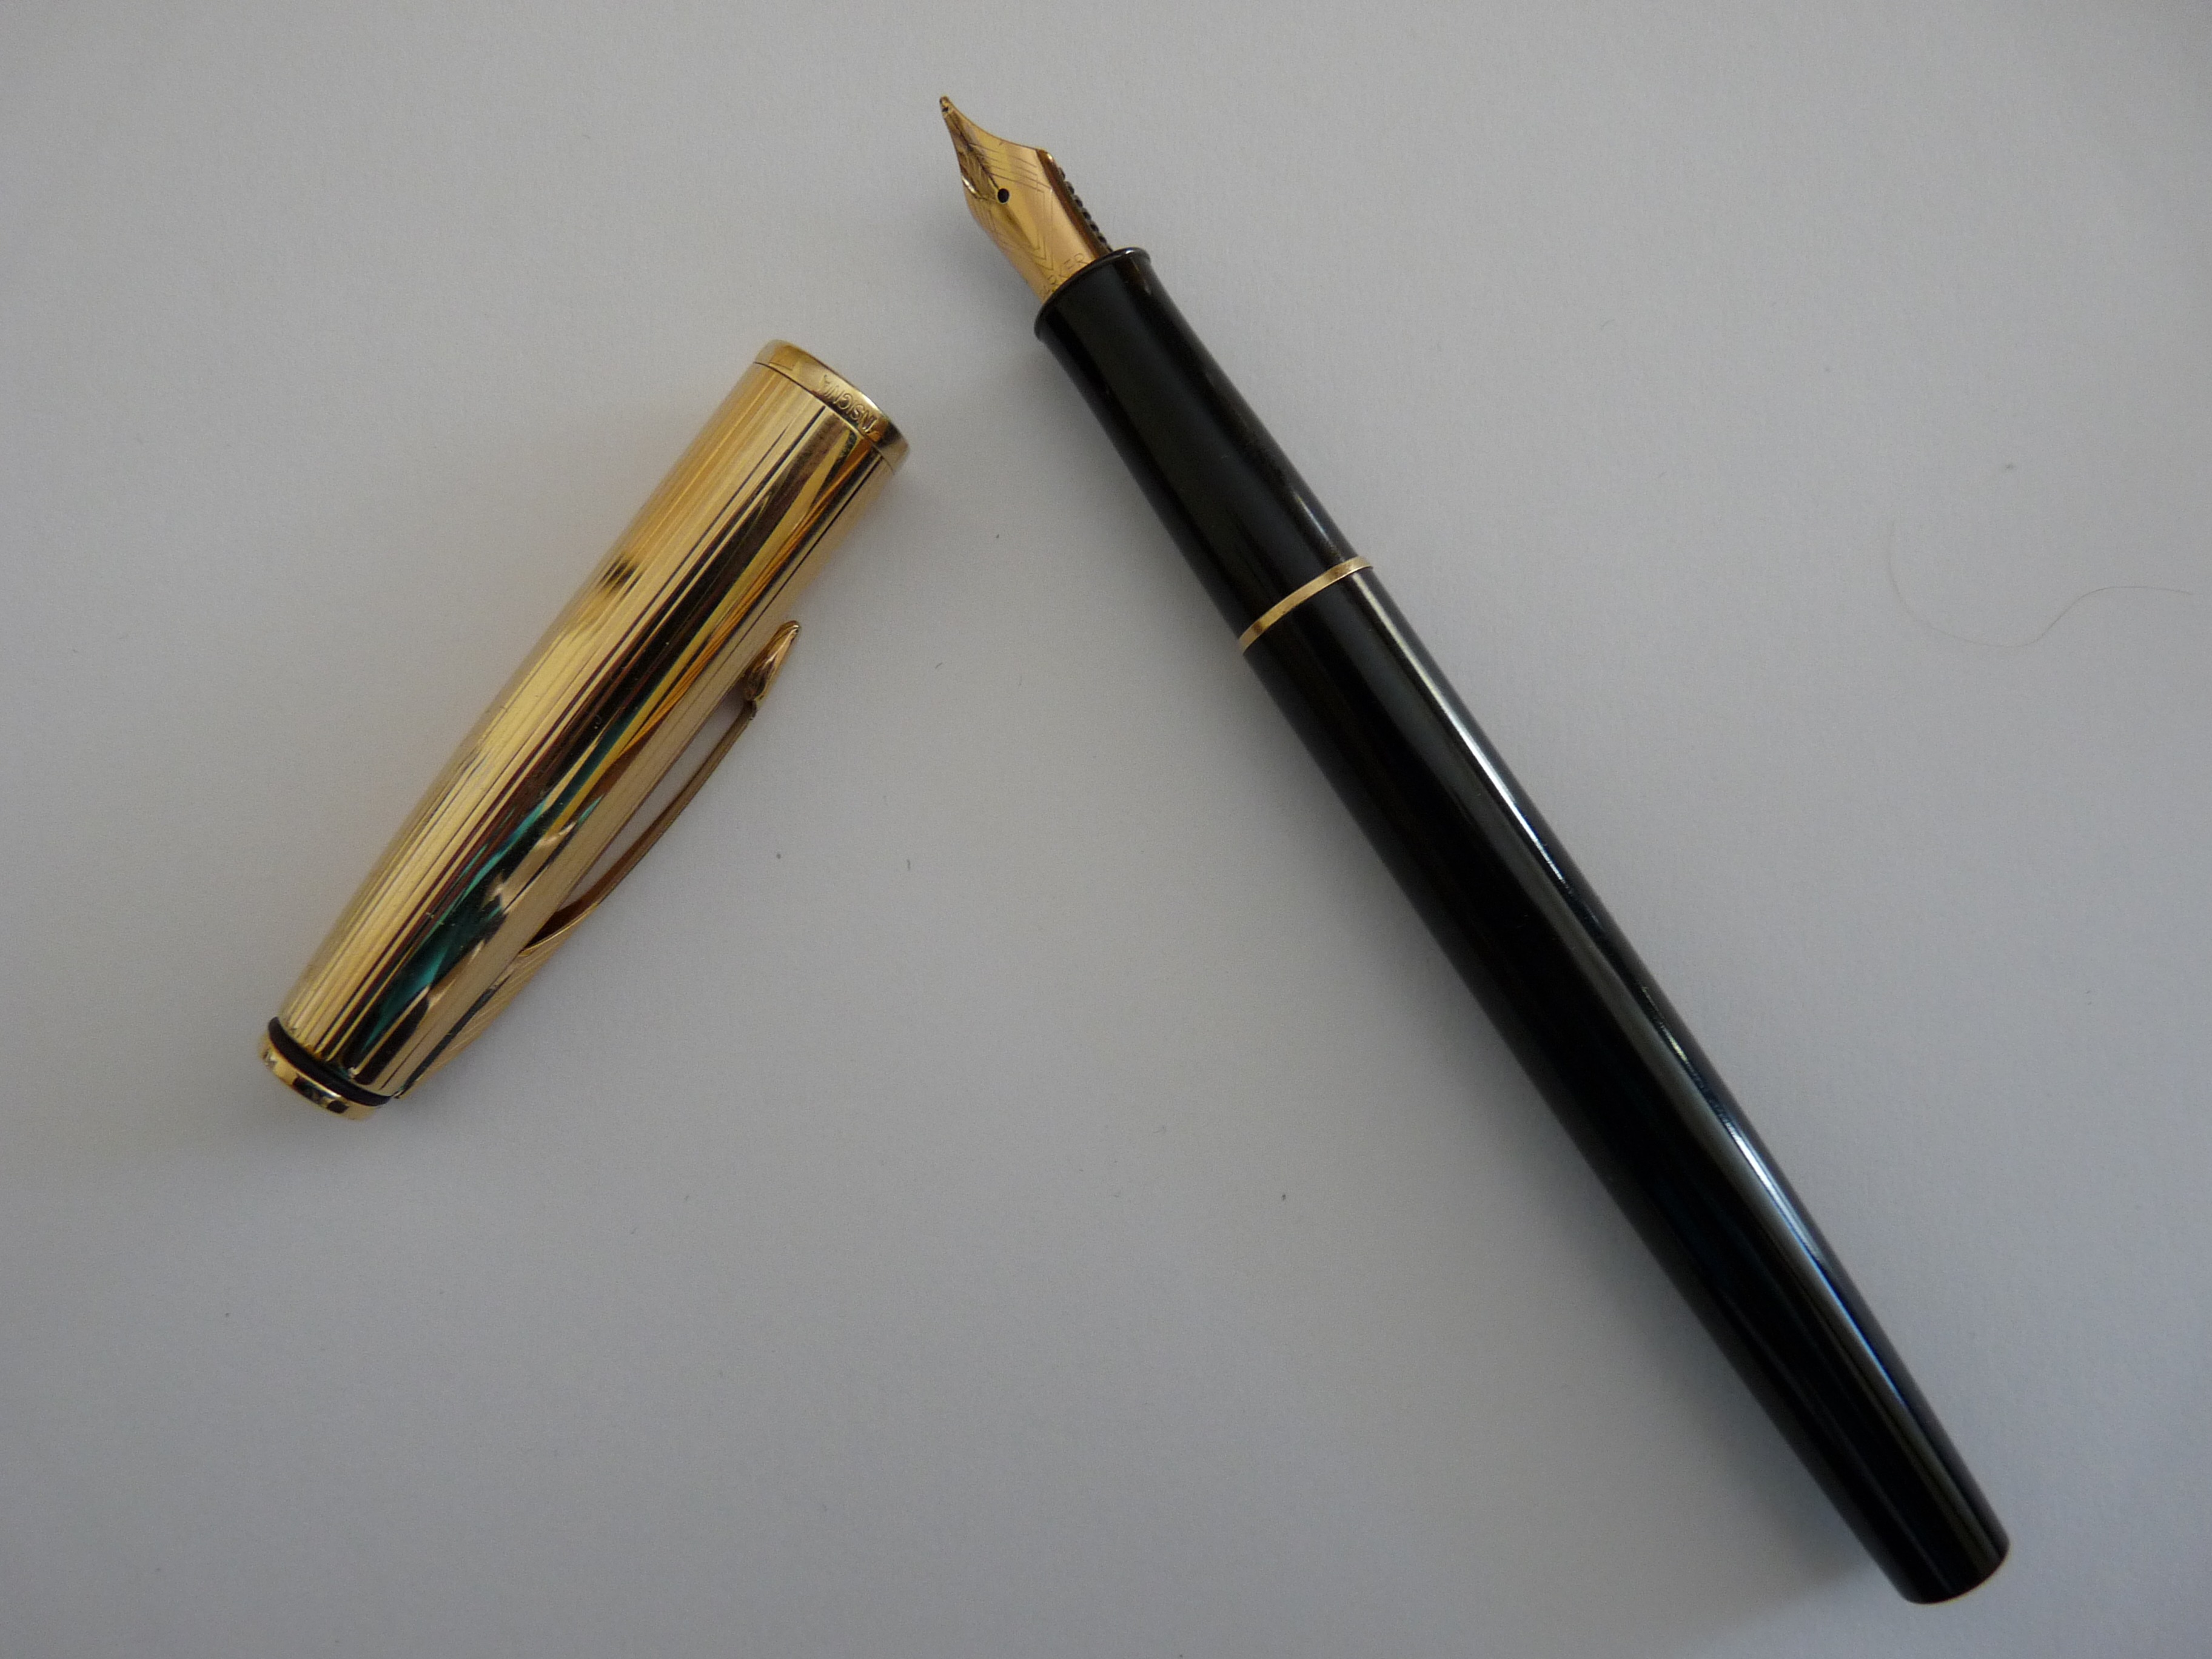
pen, office, filler, writing tool, ball pen, cue stick